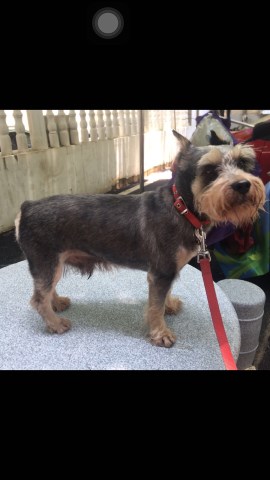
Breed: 2342-n000102-miniature_schnauzer